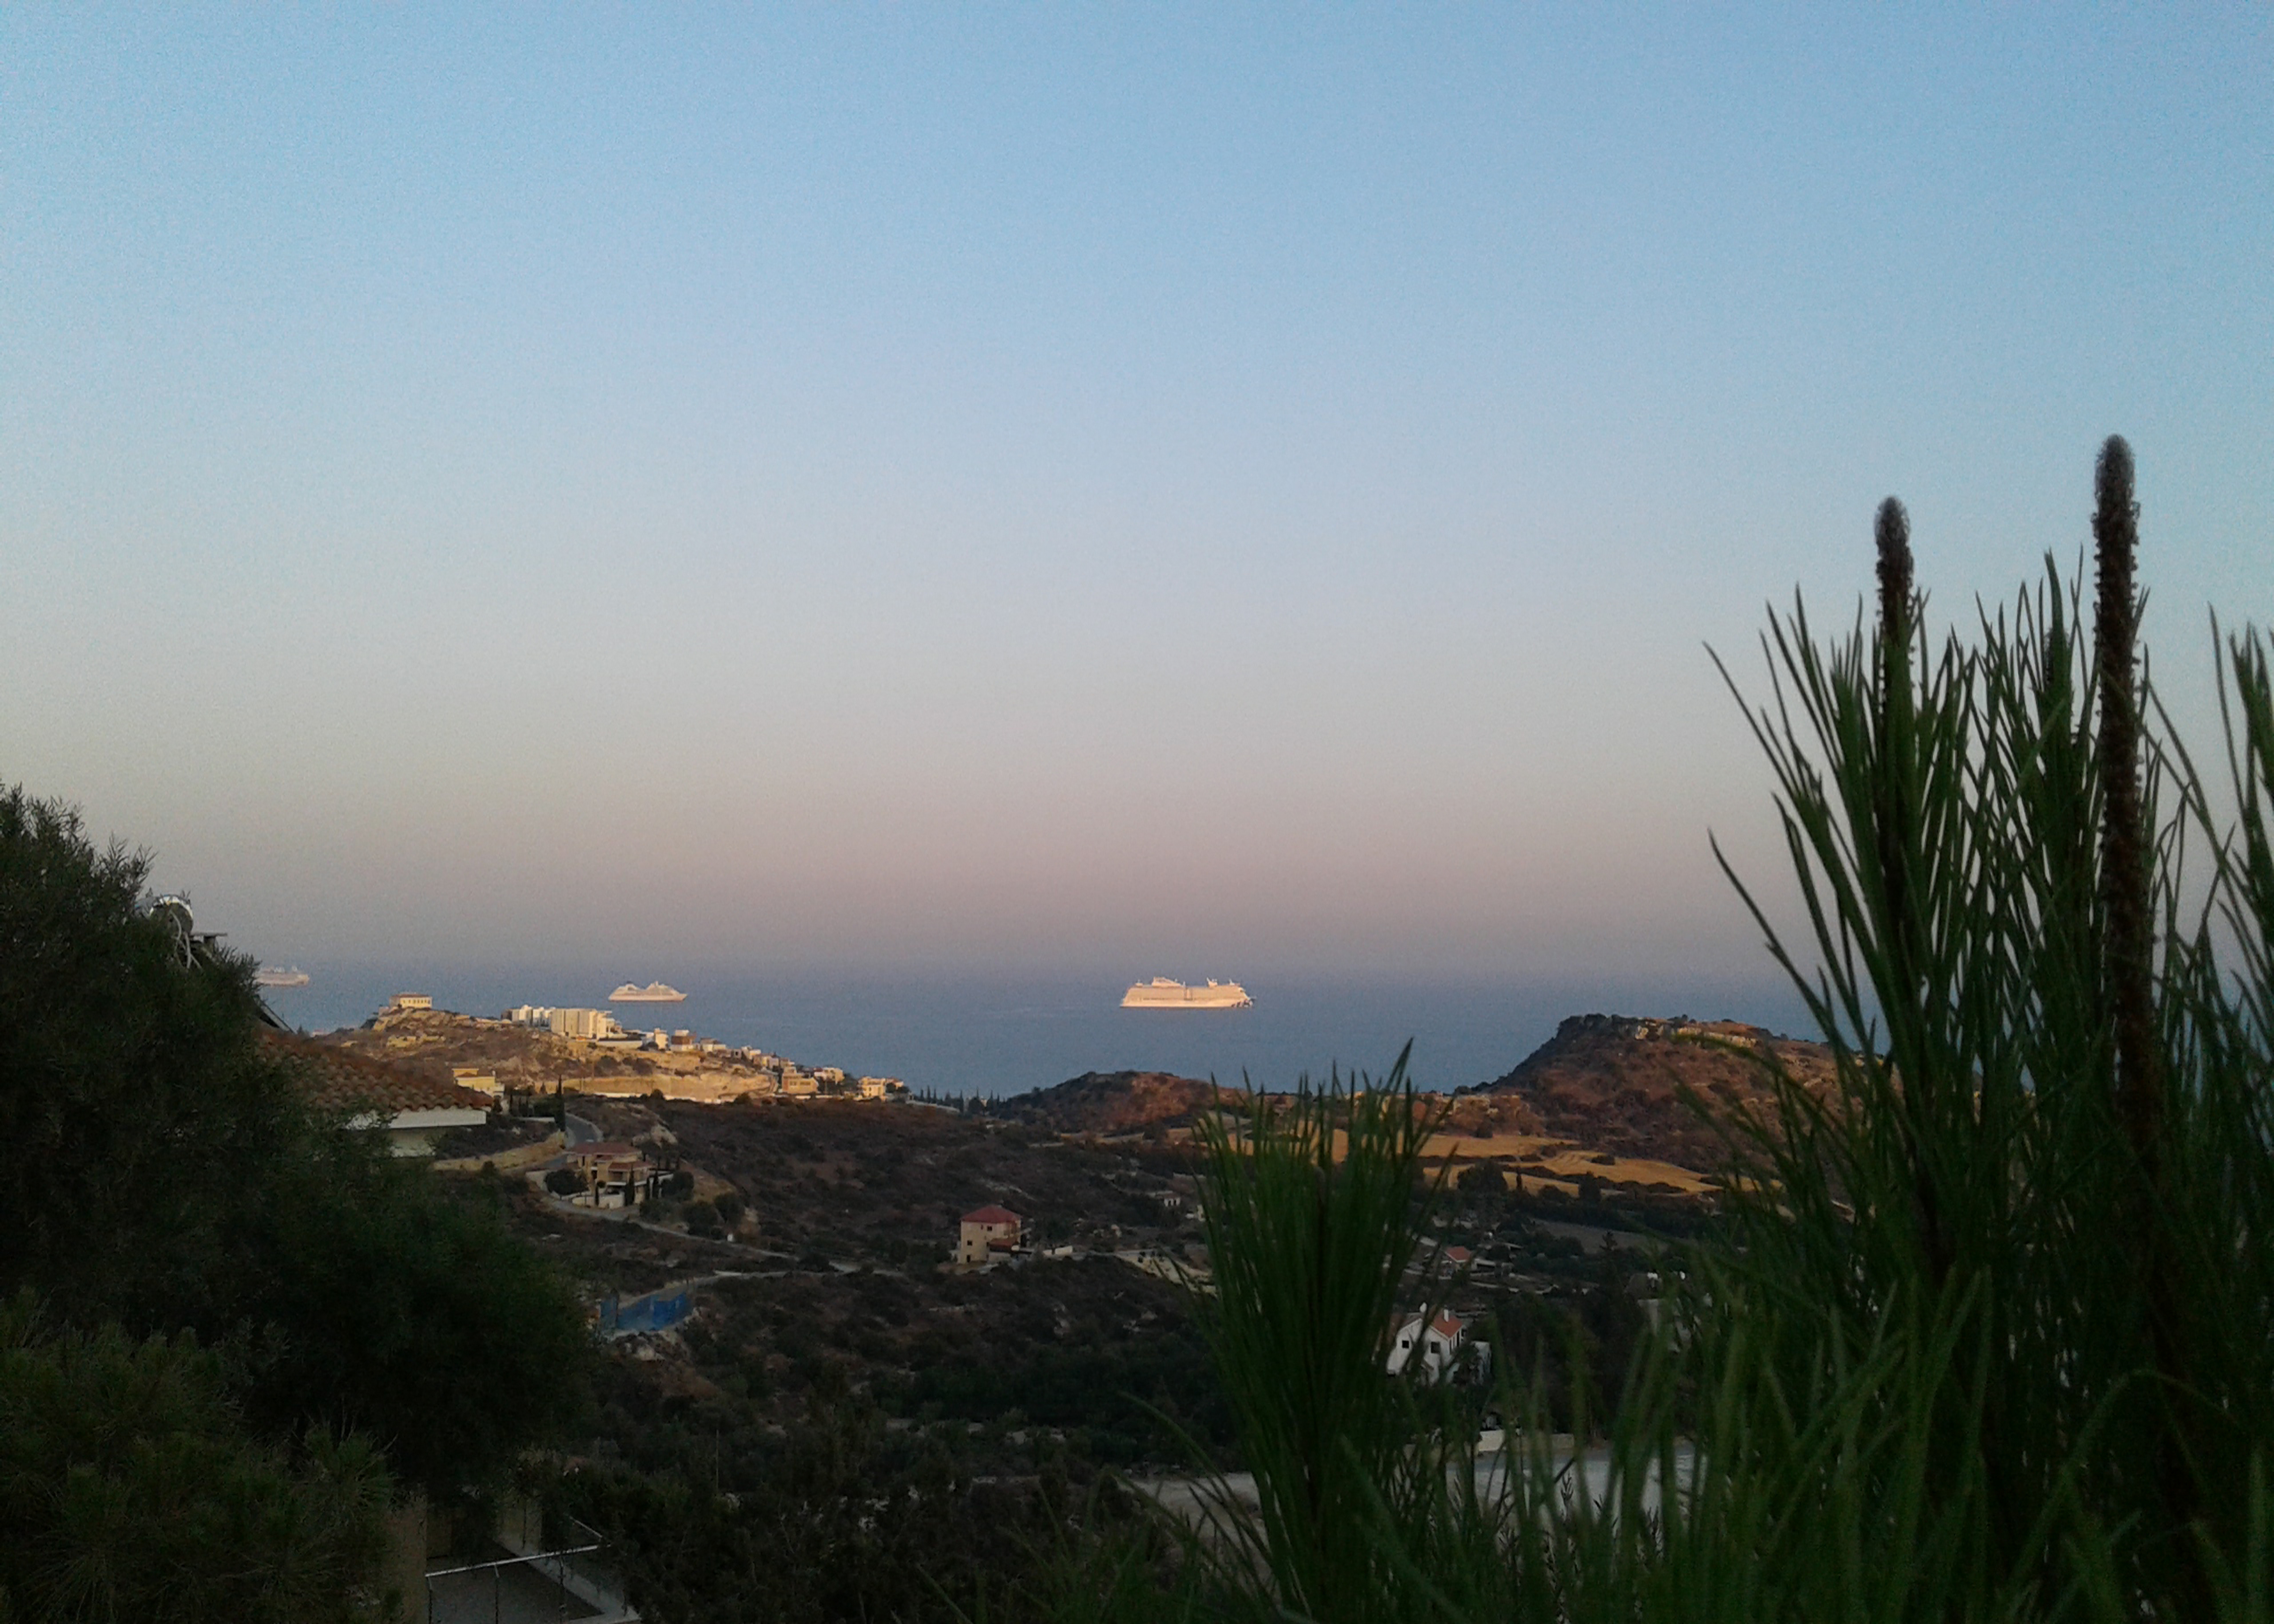
green, vegetation, plant, greenery, sky, sea, blue, natural landscape, tree, dusk, mountain, horizon, terrestrial plant, landscape, arecales, afterglow, hill, sunset, sunrise, city, grassland, astronomical object, evening, grass, coast, road, rock, ocean, chaparral, dawn, headland, shrubland, vacation, prairie, mountain range, cape, flowering plant, tropics, sound, wildflower, shrub